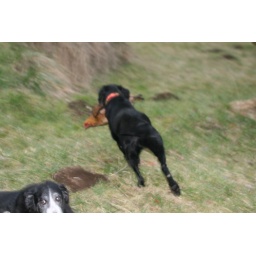
Someone's dog came sprinting through the yard with a chicken in its mouth!!